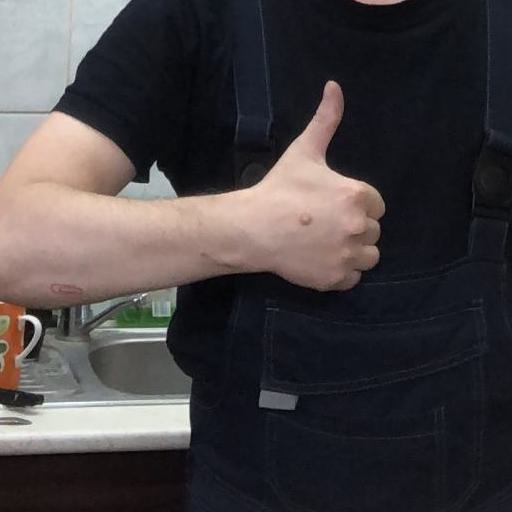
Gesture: like